The Lorgnette

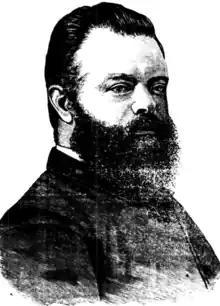
William Marshall

In 1878 William Marshall, of Melbourne's "The Record and Emerald Hill and Sandridge Advertiser" (""The Record"") newspaper, with printing works at Emerald Hill, purchased "The Lorgnette" and its printery, and continued running both businesses. Marshall divested himself of "The Record" in 1881.